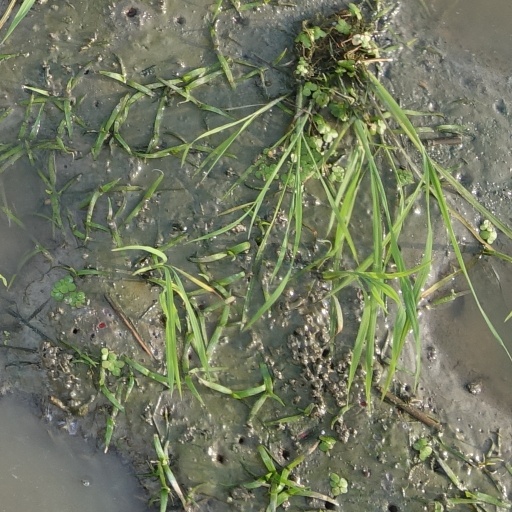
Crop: rice